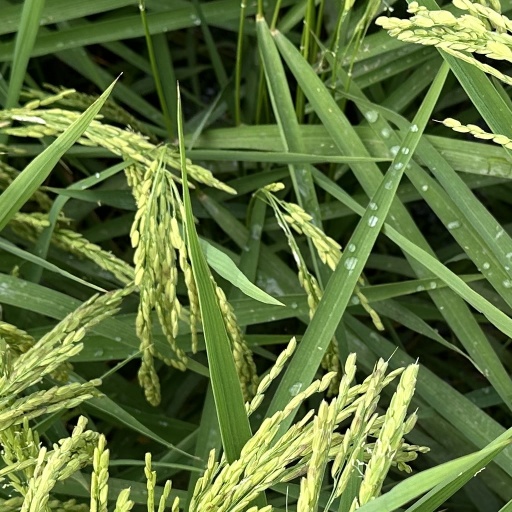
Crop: rice